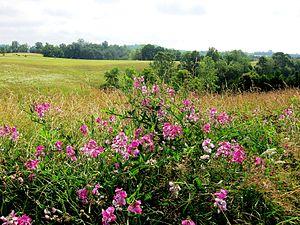
La mythologie hittite comprend l'ensemble des mythes de la civilisation hittite, qui se développe au IIᵉ millénaire av. J.‑C. en Anatolie et forme à son apogée un puissant empire rivalisant avec l'Égypte pharaonique. Cette mythologie est documentée par des textes cunéiformes mis au jour dans la capitale de cet empire, Hattusa.